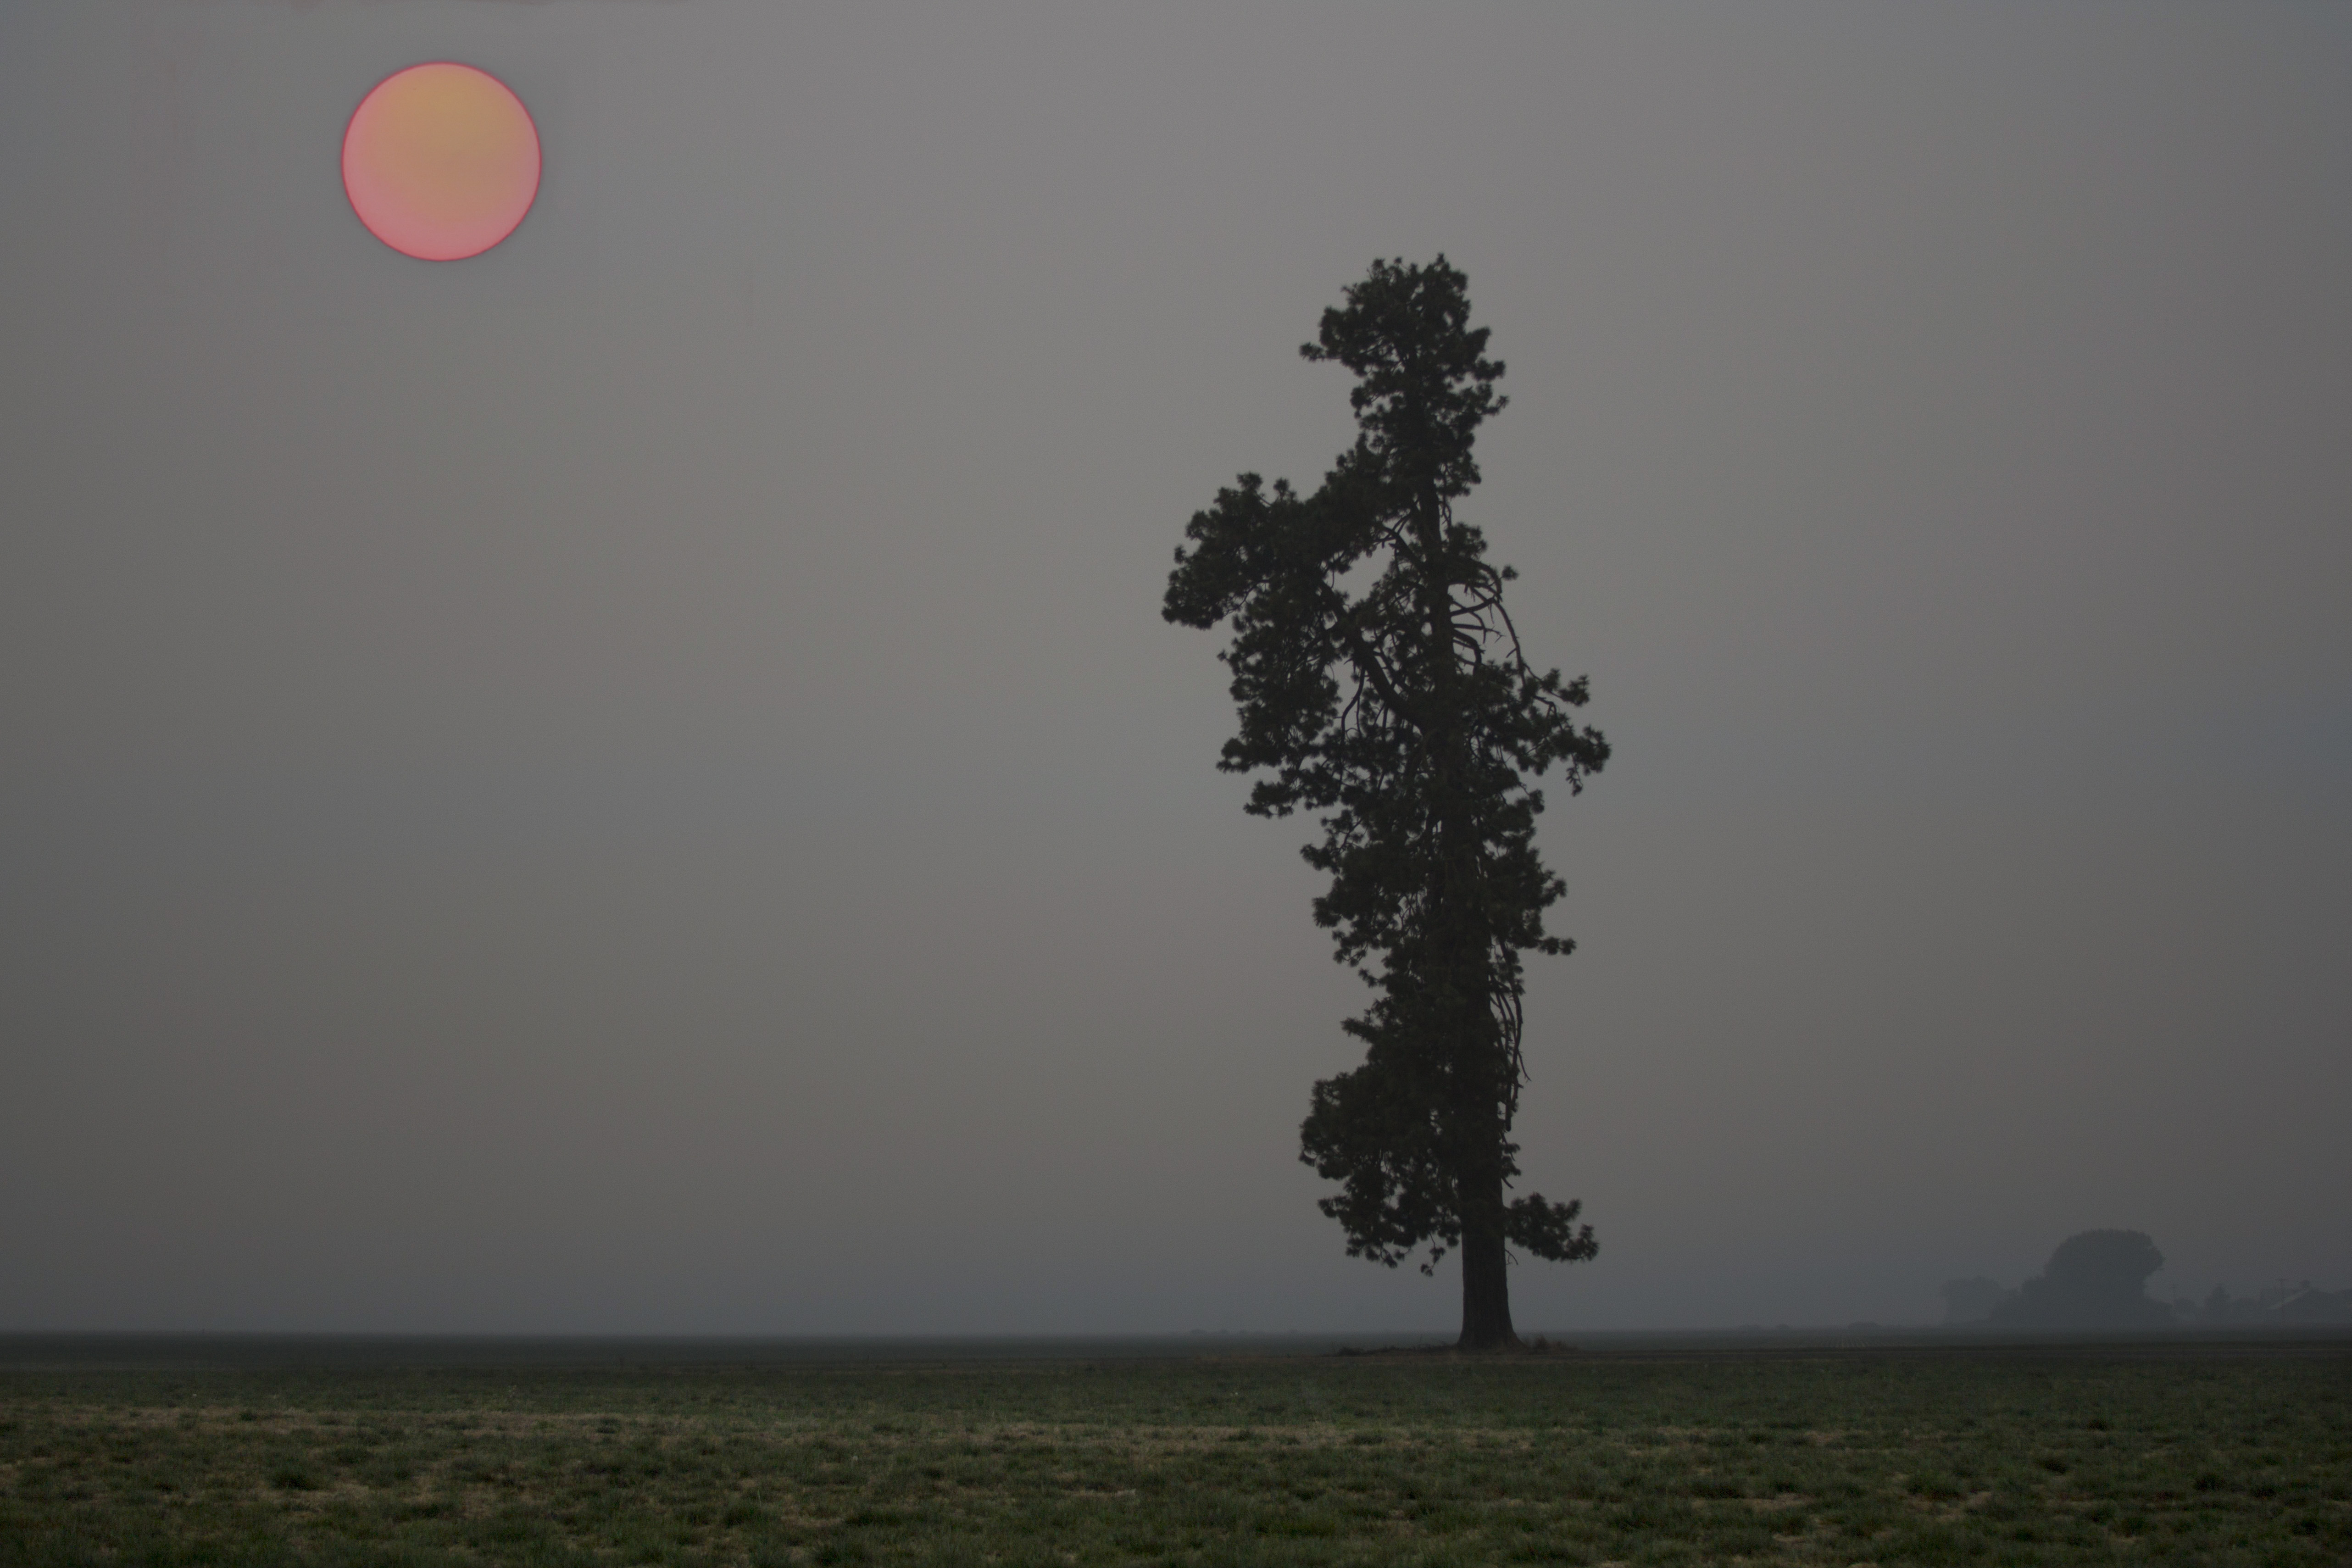
sky, atmosphere, plant, ecoregion, white, moon, black, natural environment, natural landscape, sunlight, tree, atmospheric phenomenon, biome, astronomical object, landscape, plain, horizon, haze, grass, full moon, grassland, event, darkness, twig, moonlight, dusk, evening, celestial event, mist, fog, monochrome photography, midnight, night, monochrome, arecales, street light, field, wind, astronomy, hill, road